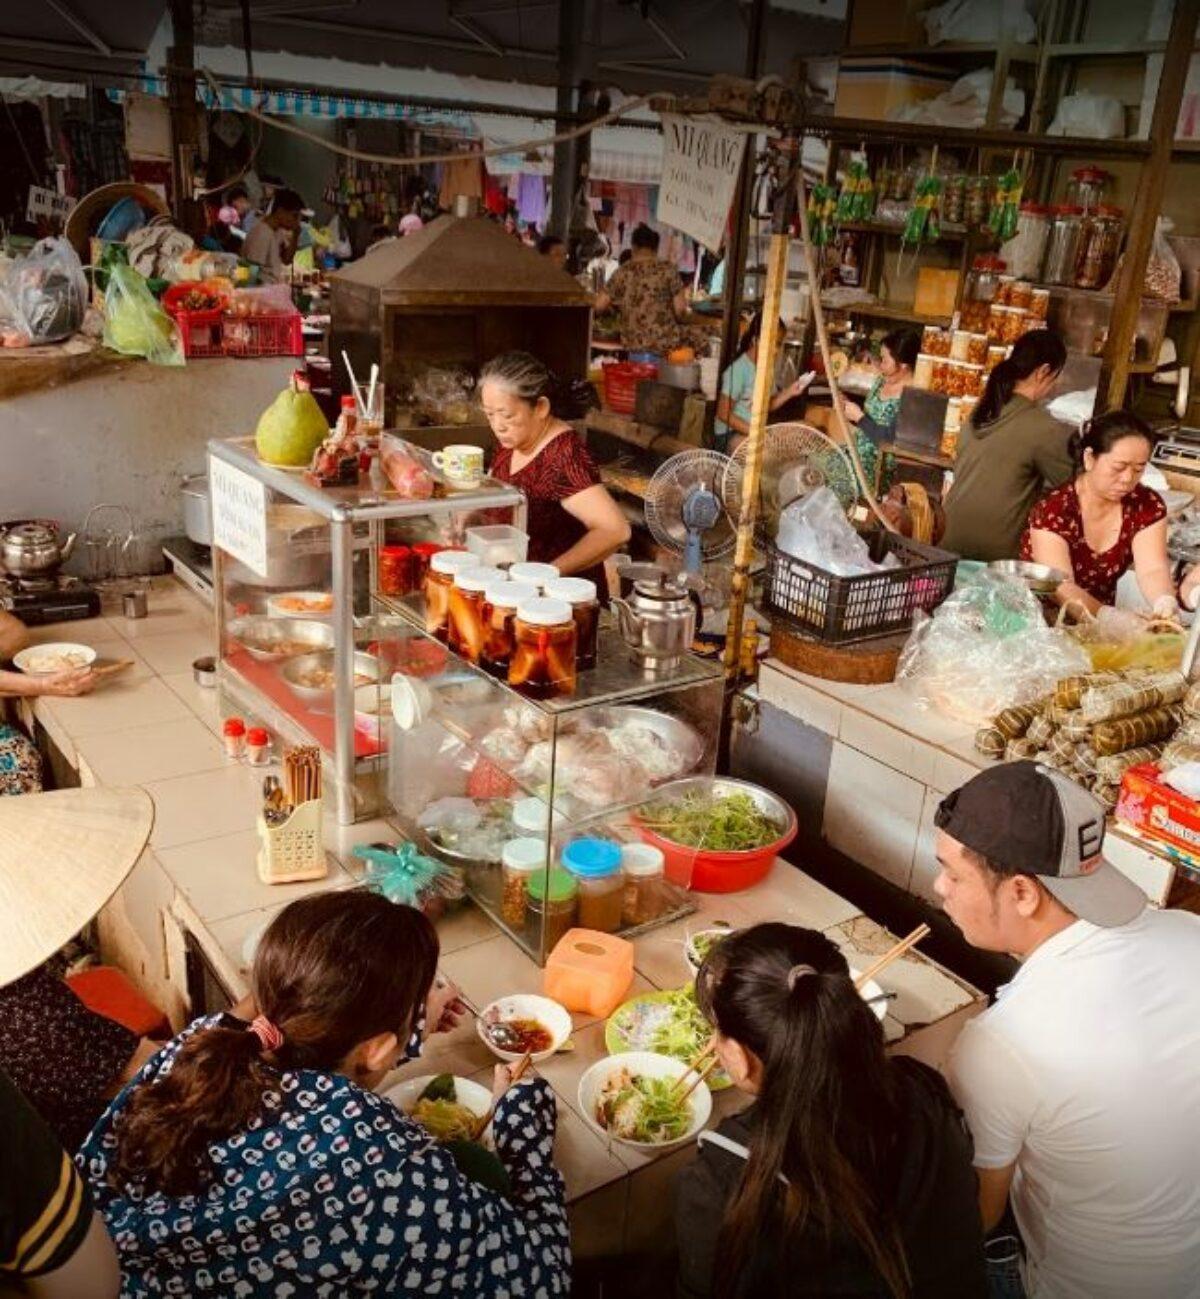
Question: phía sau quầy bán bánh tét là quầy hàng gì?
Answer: quầy hàng bán nem, chả